Michael S. Farbman

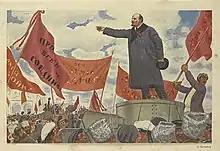
Lenin speaking upon his arrival in Petrograd

Farbman returned to Petrograd in April 1917 as a correspondent for the "Manchester Guardian". Farbman reached the city at around the same time as Bolshevik leader Vladimir Lenin. He reported on the panic in the city caused by Lenin's arrival. Farbman was the first journalist with connections to the British press to report on this stage of the revolution. He returned to London in July but was back in Russia for the winter of 1917–1918, a key period in the Russian Civil War that followed the October Revolution that brought the Bolsheviks to power. His reports were noted by "The Observer" as "one of the outstanding successes of the time in special correspondence".